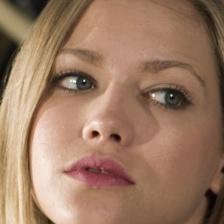
Label: faces